Pearls of the Deep

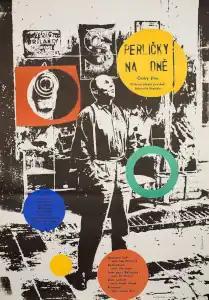
Theatrical release poster

Pearls of the Deep is a 1966 Czechoslovak anthology film directed by Jiří Menzel, Jan Němec, Evald Schorm, Věra Chytilová and Jaromil Jireš. The five segments are all based on short stories by Bohumil Hrabal. The film was released in Czechoslovakia on 7 January 1966.